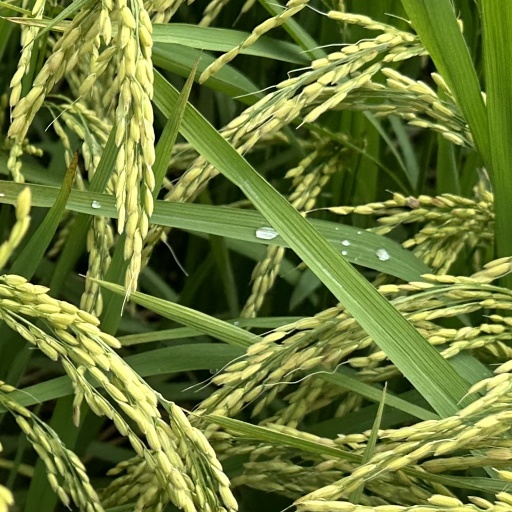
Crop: rice